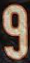
Number: 9